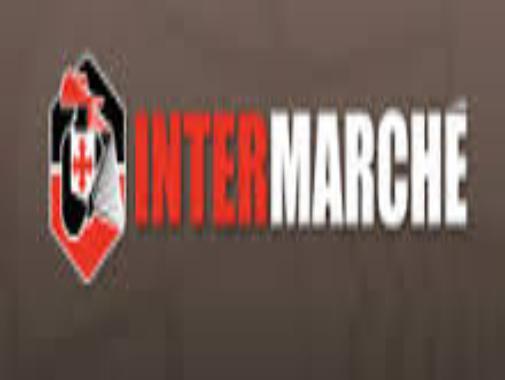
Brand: Intermarche
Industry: Necessities